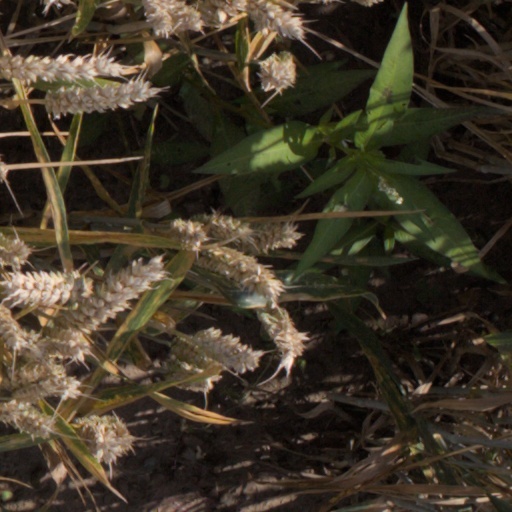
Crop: wheat